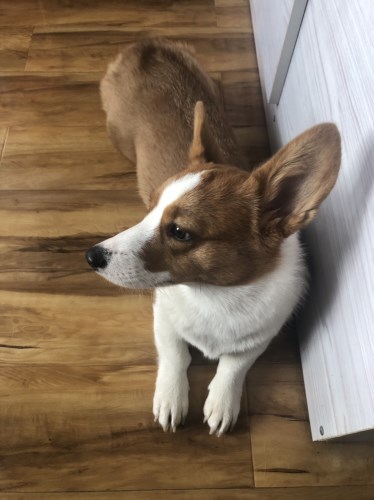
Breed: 2909-n000116-Cardigan